Şanlıurfaspor

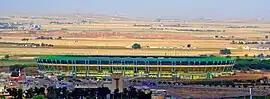
The 11 Nisan Stadium, formerly known as Şanlıurfa GAP Arena (2009)

Şanlıurfaspor is a Turkish sports club located in Urfa. The football team currently plays in the TFF First League.